Mino da Fiesole

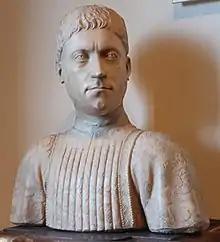
The earliest dated Renaissance portrait bust, 1453, by Mino da Fiesole of Piero de' Medici

The pulpit in Prato Cathedral, in which he collaborated with Antonio Rossellino, finished in 1473, is very delicately sculpted with bas-reliefs of great minuteness, but somewhat weakly designed.